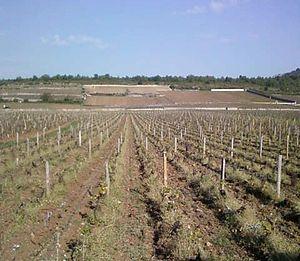
Vue du ""Batard-Montrachet"" (en bas), du ""Montrachet"" (au milieu) et du ""Chevalier-Montrachet"" (en haut)"
Le bâtard-montrachet est un vin français d'appellation d'origine contrôlée produit sur le climat du Bâtard-Montrachet à cheval sur Puligny-Montrachet et Chassagne-Montrachet, en Côte-d'Or.
Le montrachet est un vin français d'appellation d'origine contrôlée produit sur le climat du Montrachet à cheval sur Puligny-Montrachet et sur Chassagne-Montrachet, en Côte-d'Or.